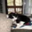
Label: cat